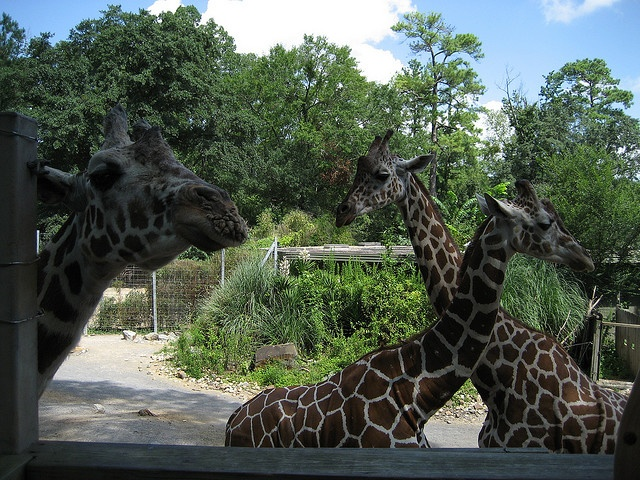
three giraffes walking outside near a wood gate
Several giraffes are on a road by trees.
A few giraffe hanging out by a fence post.
A few giraffes stand around while one sticks his head over the fence towards the camera.
Three giraffes are shown in a zoo confinement.